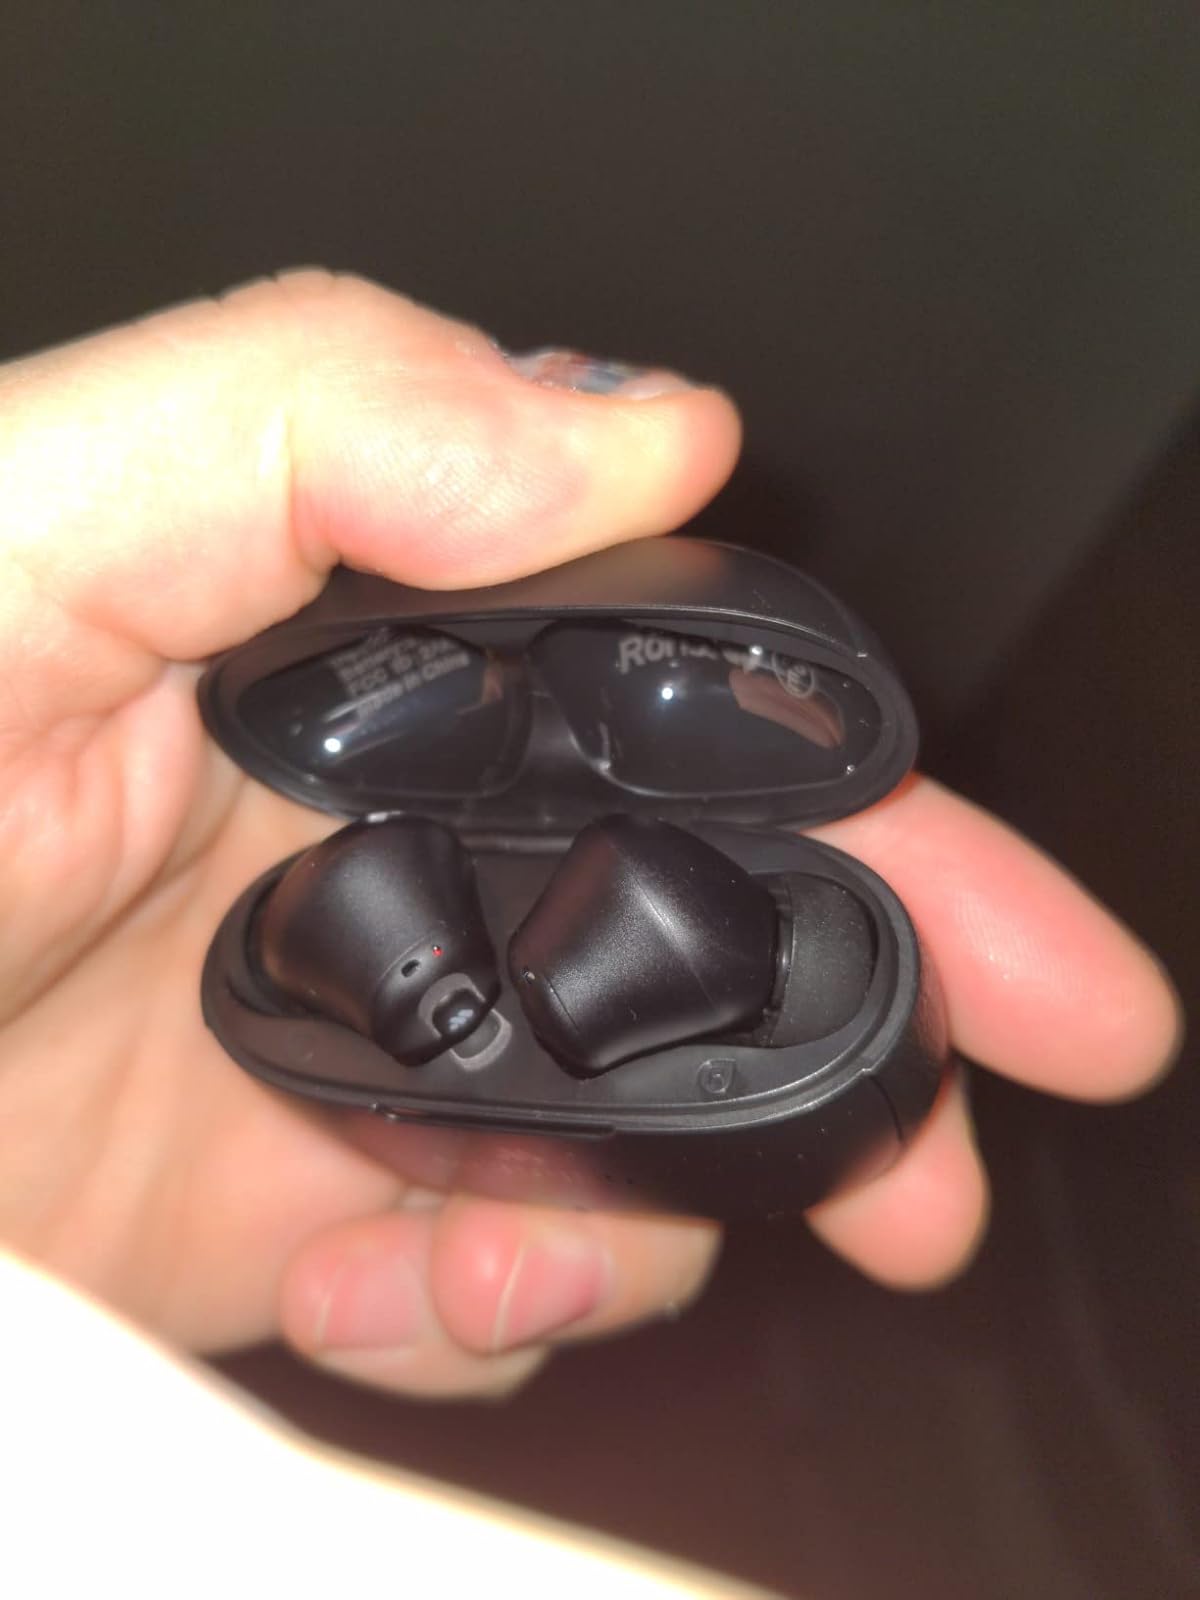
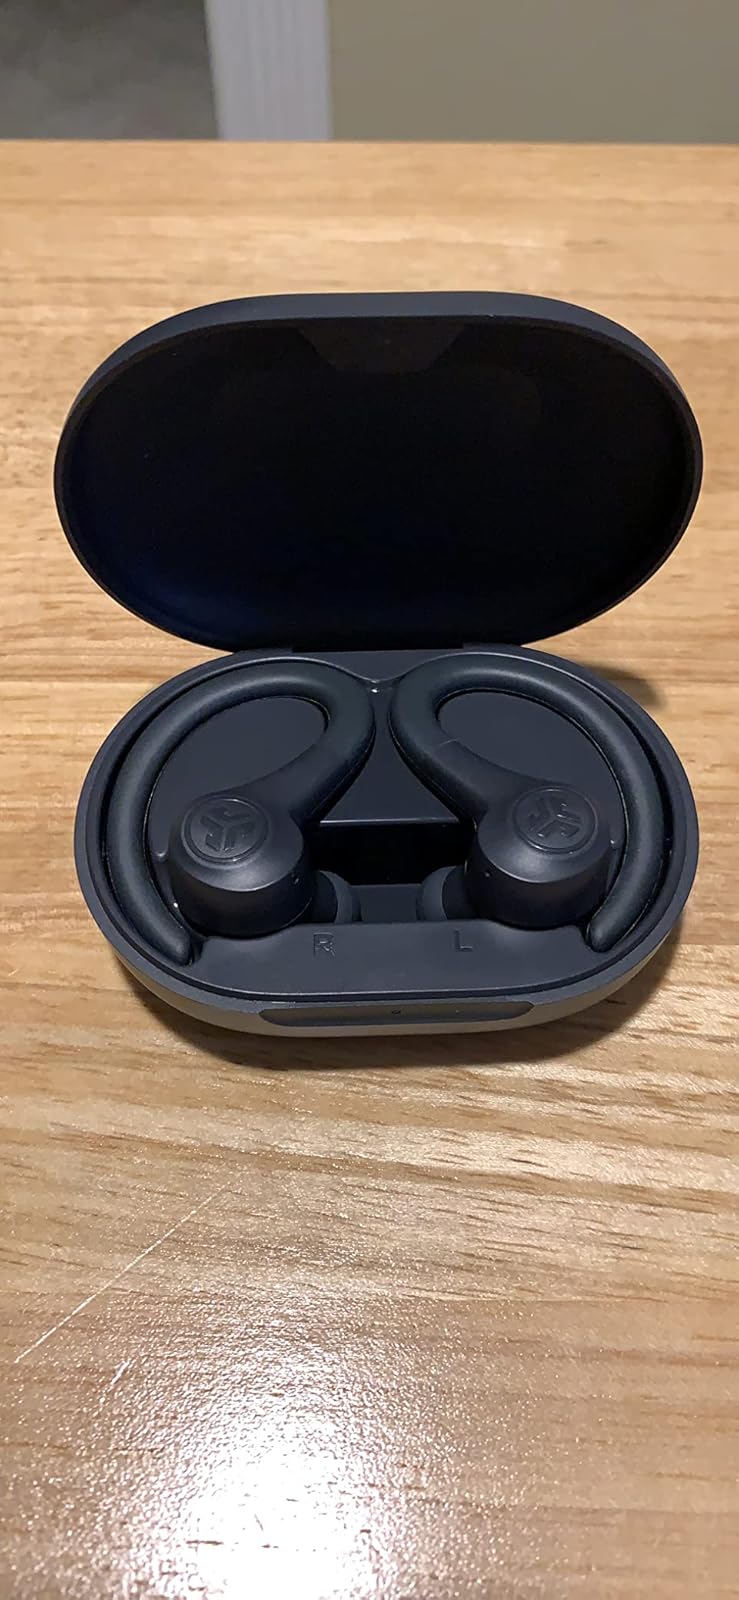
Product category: earbuds
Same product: no